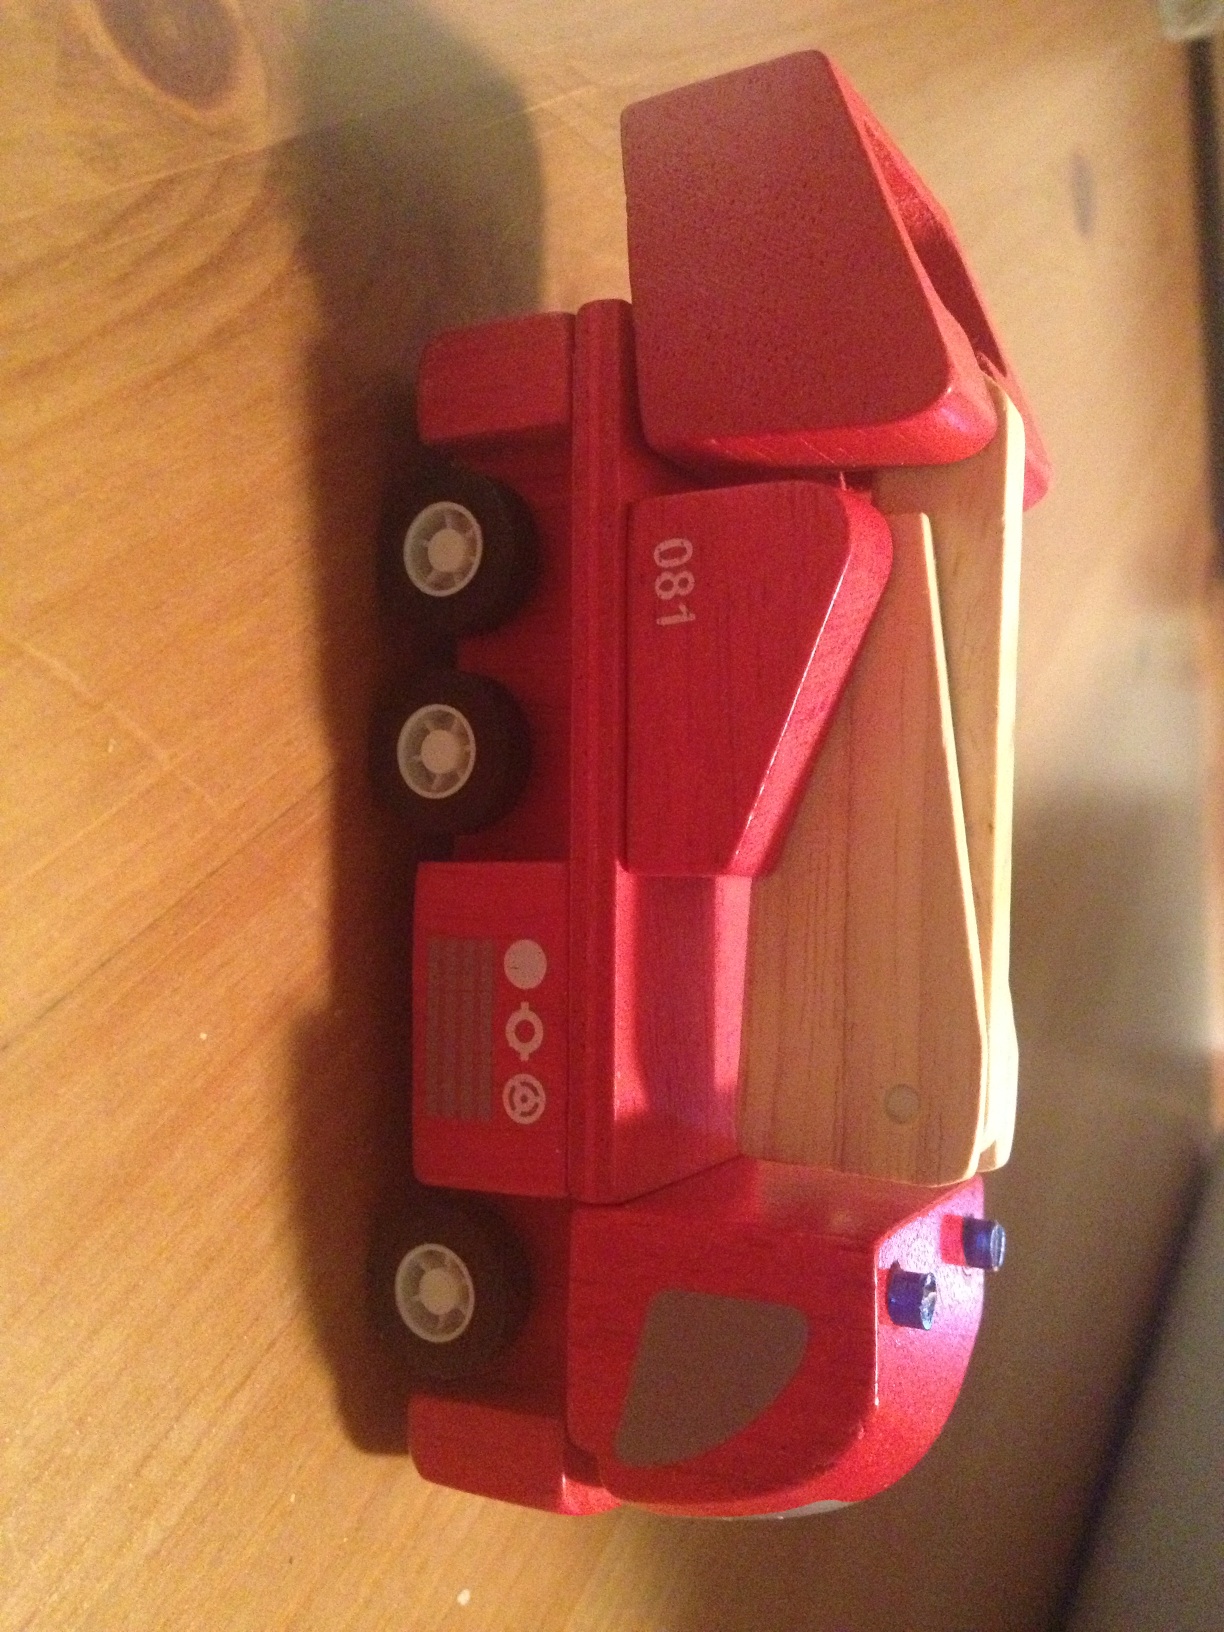Question: is this fire engine red or yellow
Answer: red